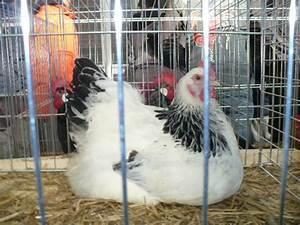
chicken